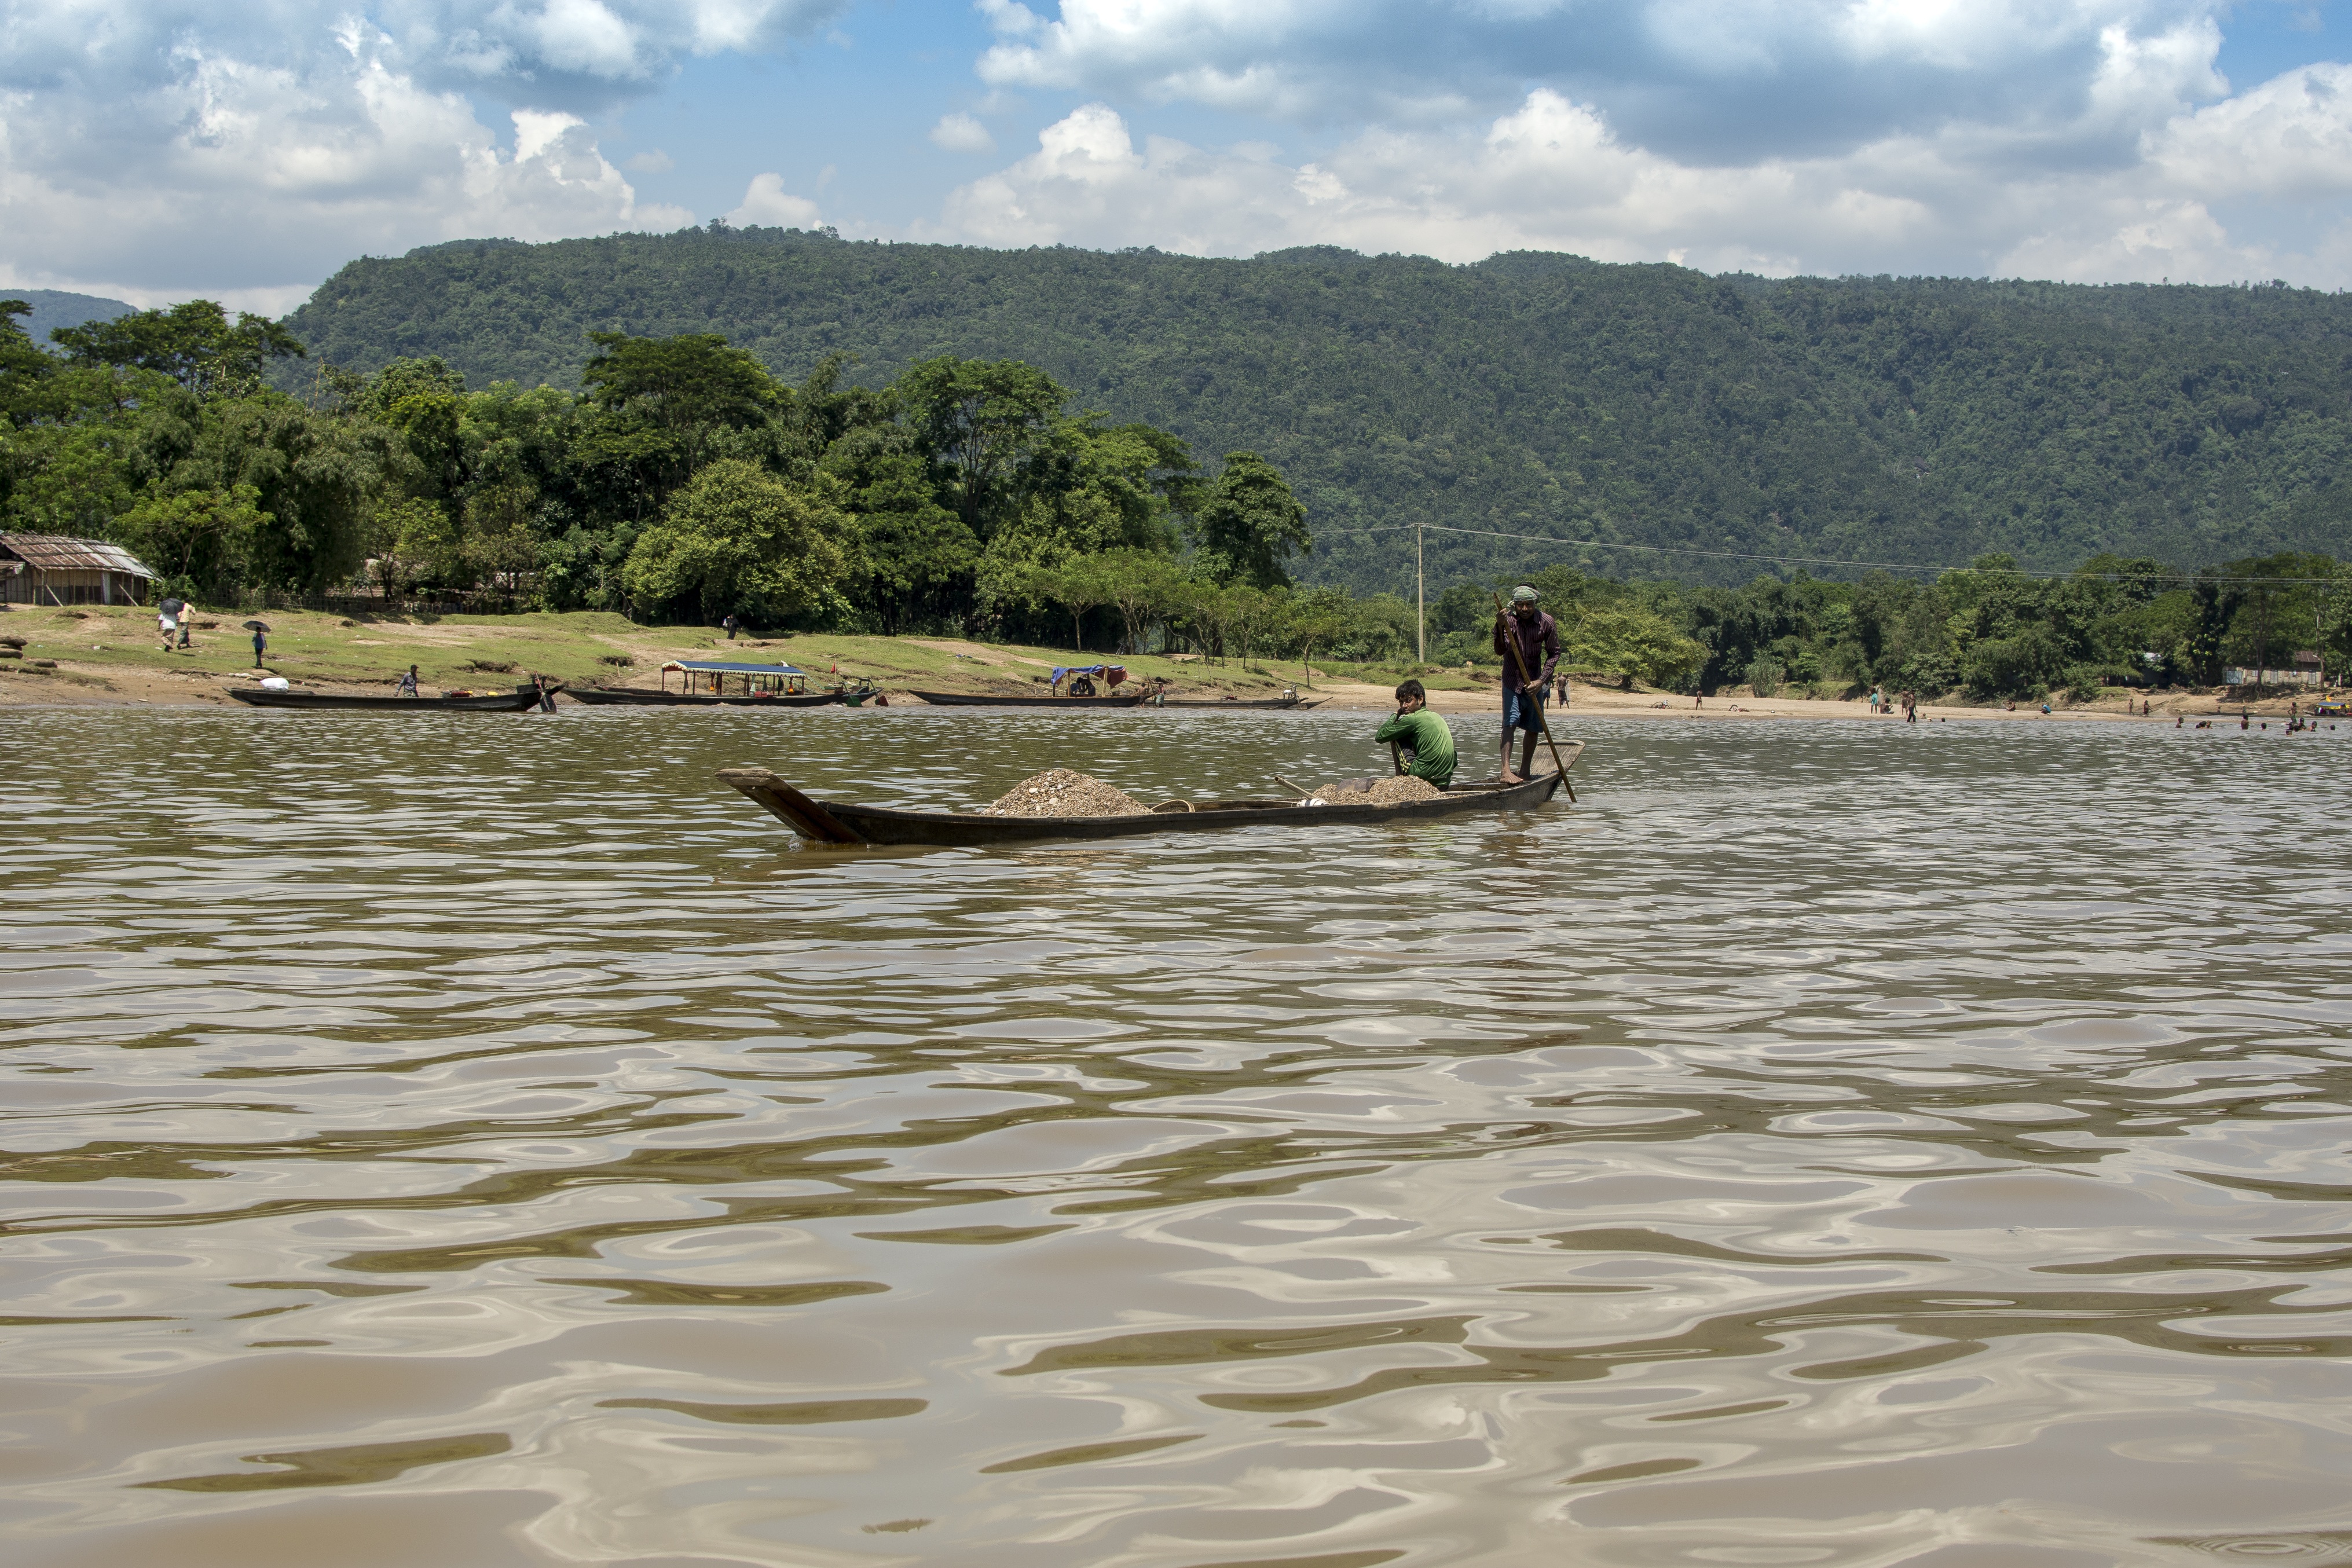
landscape, sea, water, nature, light, sky, sun, boat, lake, river, summer, vacation, travel, canoe, recreation, transport, paddle, reflection, vehicle, scenic, natural, peace, holiday, calm, blue, tourism, trip, boating, beauty, tamron, bangladesh, sylhet, bichnakandi, watercraft rowing